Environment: real
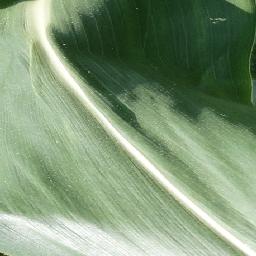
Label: healthy